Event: Nepal Earthquake
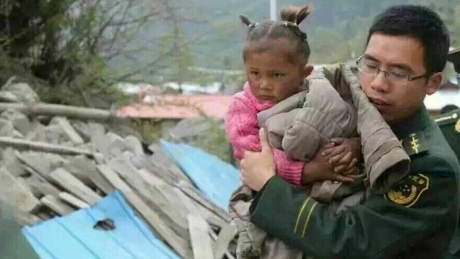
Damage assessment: damage